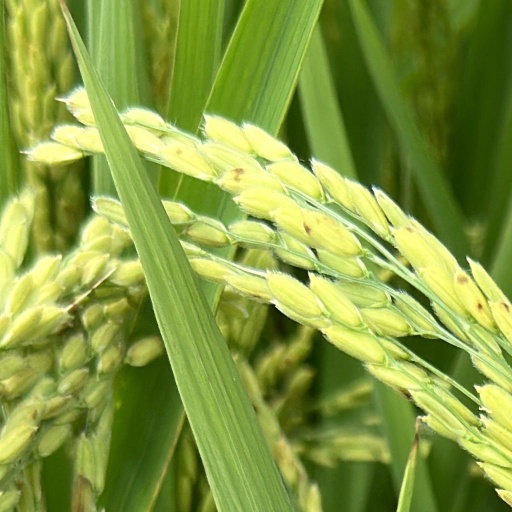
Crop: rice